James Daichendt

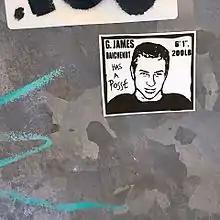
Sticker from "Shepard Fairey Inc."

G. James Daichendt (born 1975) is an art critic and art historian. He serves as the Dean of the Colleges and Professor of Art History at Point Loma Nazarene University in Southern California. He is also a professor at Boston University.